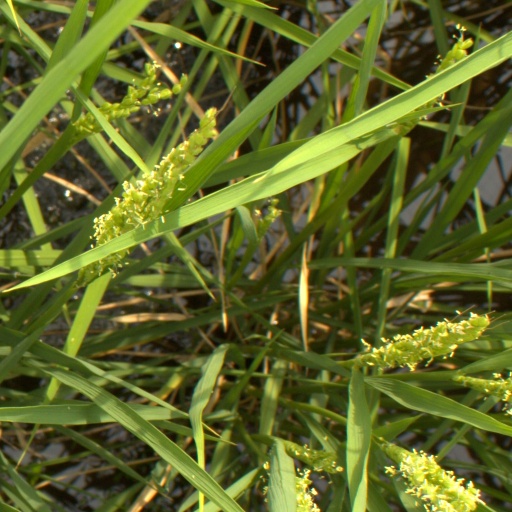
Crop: rice